Canterbury Female Boarding School

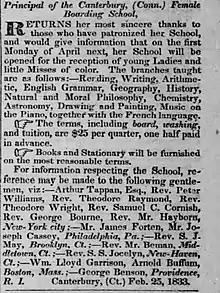
Advertisement in "The Liberator" of March 2, 1833, of Prudence Crandall's school for "young Ladies and little Misses of color".

In order for the school to survive while keeping Sarah as a student, Crandall realized that something must be done. Her idea, and it was hers alone, was to convert her school into one serving "young Ladies and little Misses of color", as she put it in a subsequent advertisement. There was no such school in the United States. To see if this was viable she travelled to Boston to meet with William Lloyd Garrison, editor of "The Liberator". Encouraging her, he supplied her with letters of introduction to philanthropist Arthur Tappan and to leading black families in New York and Providence, Rhode Island, both of which she visited to assess interest in such a school. Interest was such that she went ahead with her plan of closing the existing school, which was doomed because of her refusal to expel Sarah, and reopening it as a school for black girls. She announced it to the existing students in a meeting on February 25, 1833. An advertisement in "The Liberator" of March 2, 1833 (see sidebar), announced that the new school would open April 1. The reactions of the "anxious, angry citizens intent to devise some scheme of escape from the crushing calamity of 'a school of nigger girls'" are outlined in the previous section.